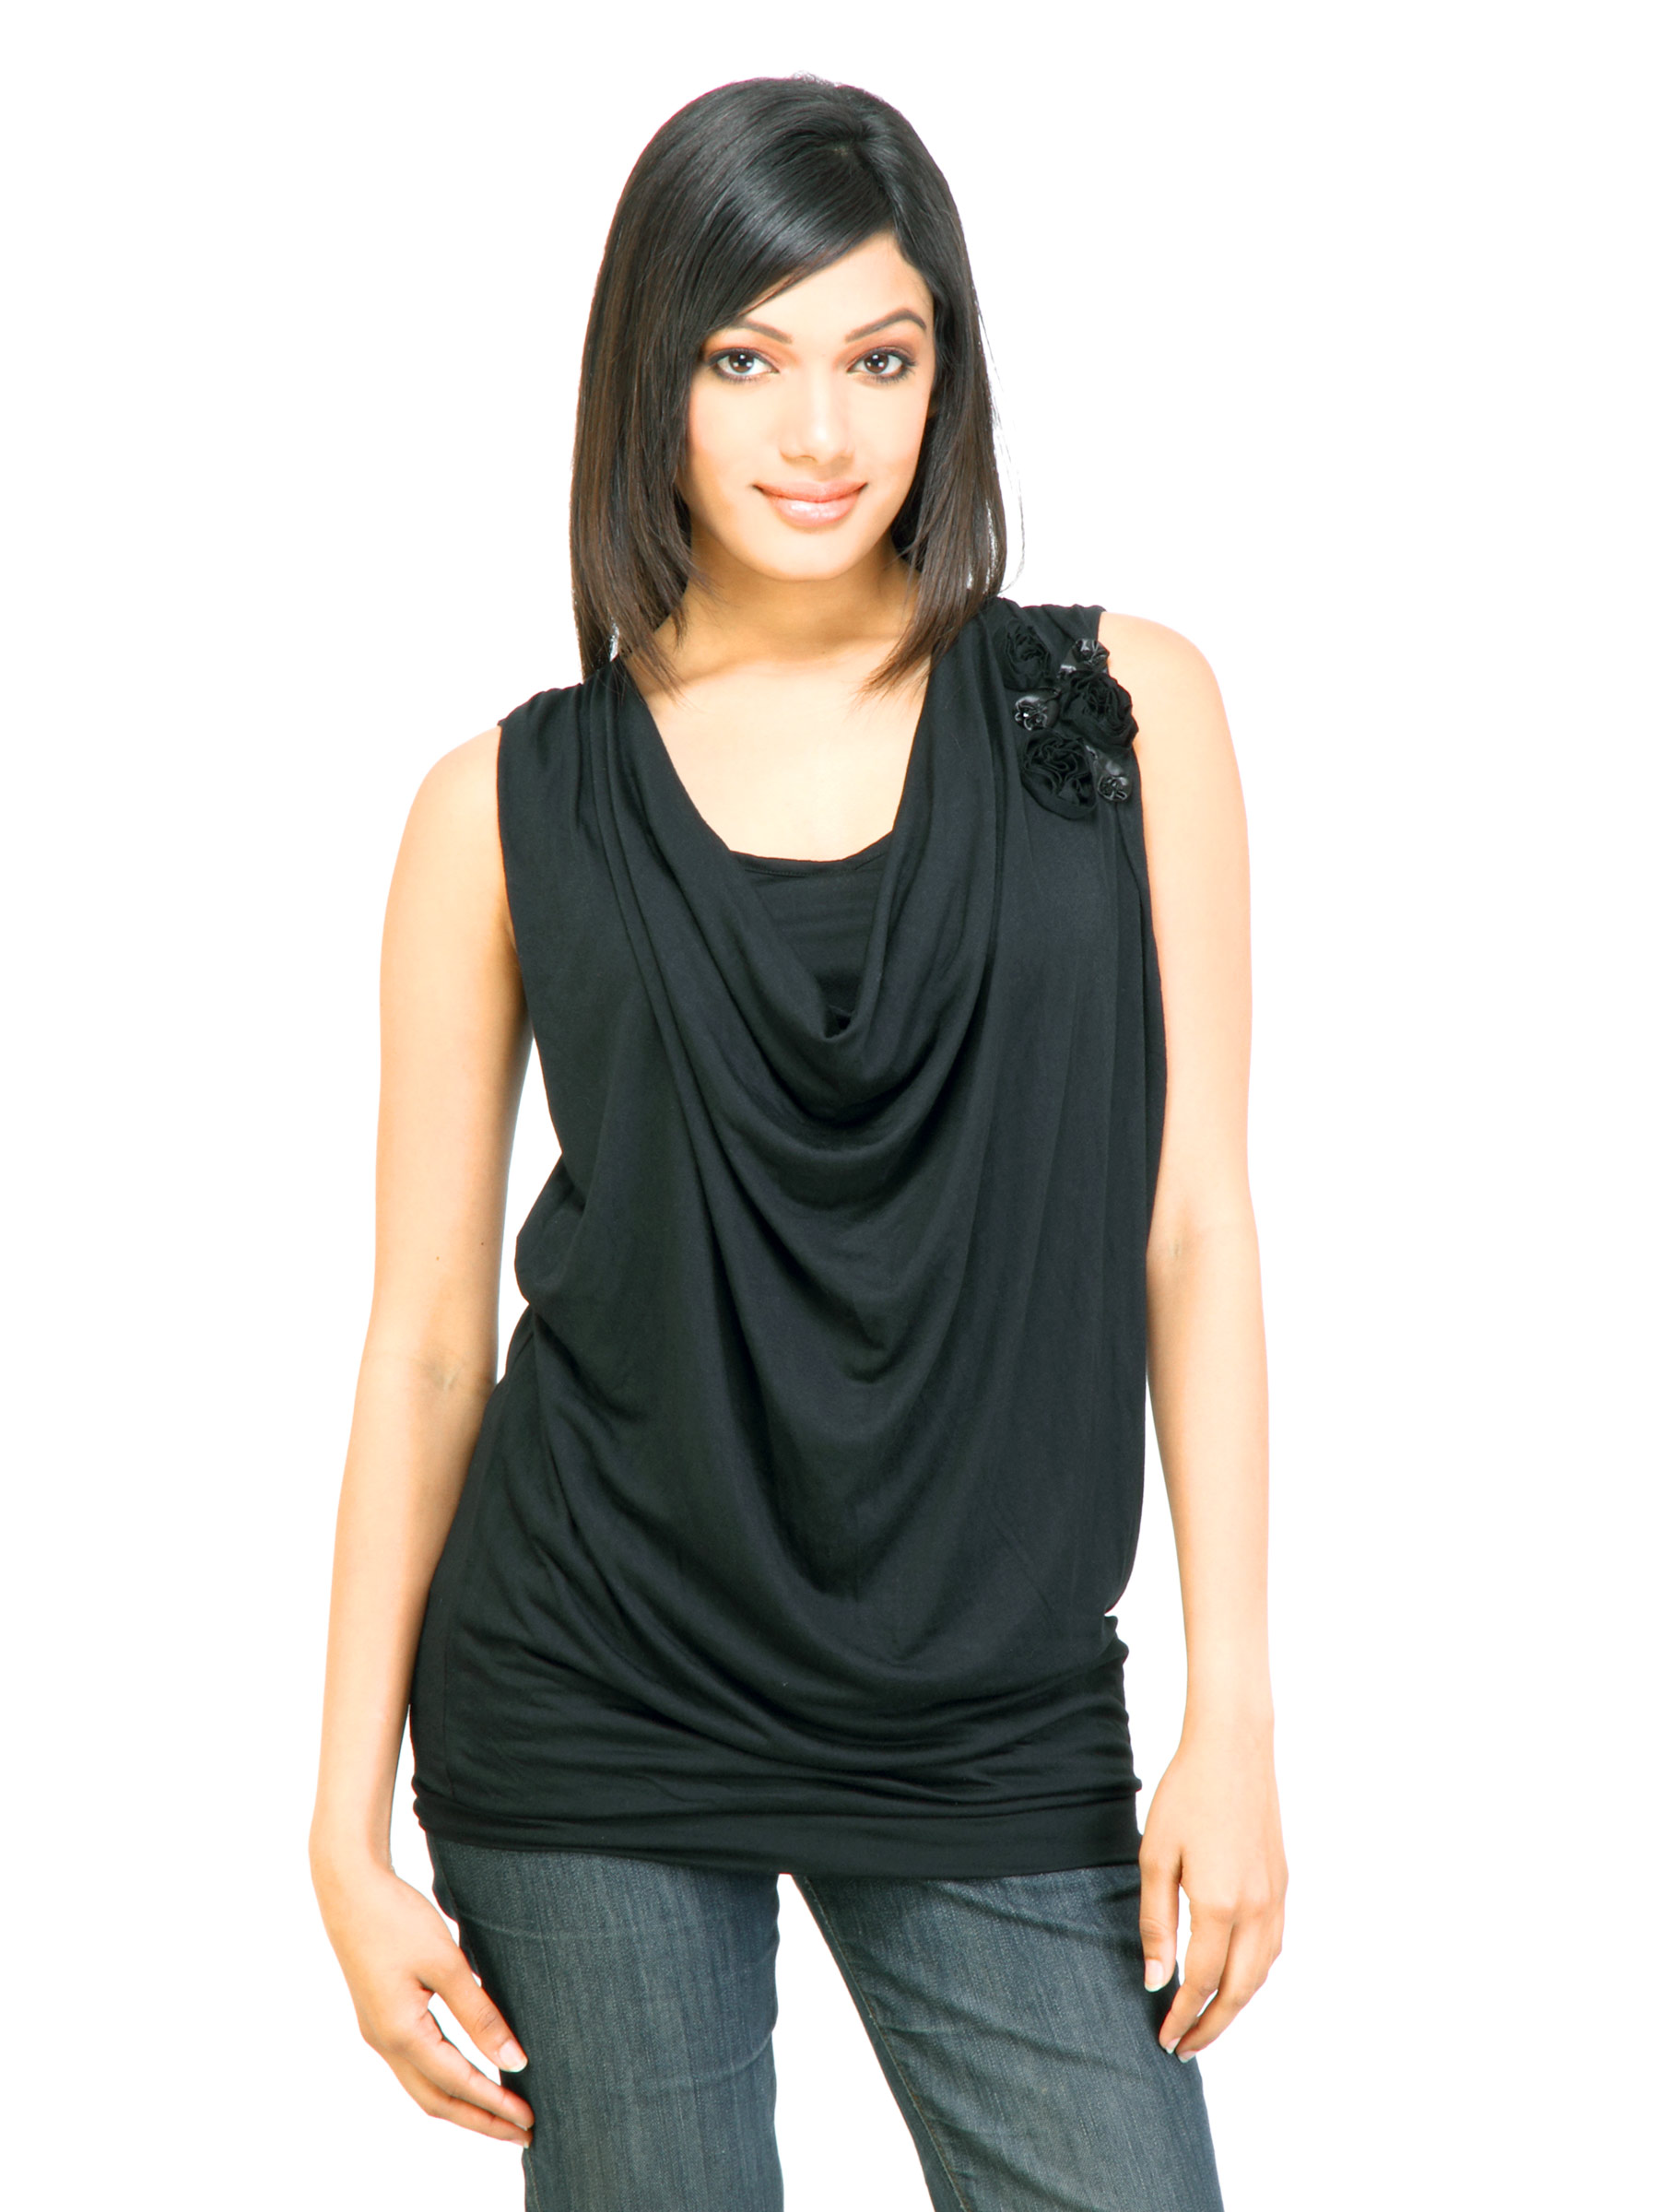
Jealous 21 Women Casual Top Black Tops
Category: Apparel / Topwear / Tops
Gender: Women
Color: Black
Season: Fall 2011
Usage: Casual